Michael James (quilt artist)

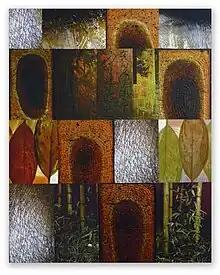
"The Terminus of One Path", 2008

In the late 1990s, James became increasingly involved with activities at the University of Nebraska–Lincoln. He served on the inaugural advisory board of the International Quilt Study Center & Museum, (now the International Quilt Museum) which was founded at the university in 1997. In 1999 he was offered a full-time position as a senior lecturer in the Department of Textiles, Clothing and Design (now the Department of Textiles, Merchandising and Fashion Design). This opportunity promised a means to integrate art theory and fabric construction in a collegiate textile program. In 2000 he relocated to Lincoln, Nebraska, and began teaching in the fall semester. Over the course of nearly twenty years on that faculty, he taught a range of courses including foundation design, textile design, and quilt studies.